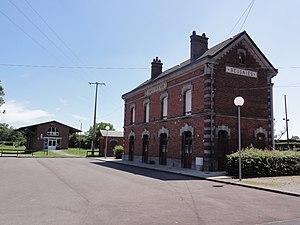
Beugnies (Nord, Fr) ancienne gare
Beugnies est une commune française située dans le département du Nord, en région Hauts-de-France.